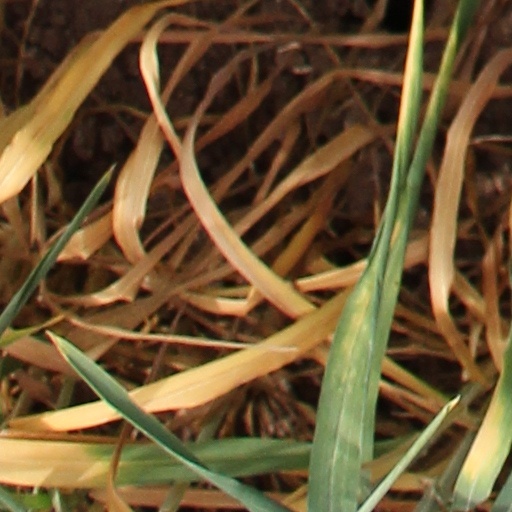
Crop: wheat